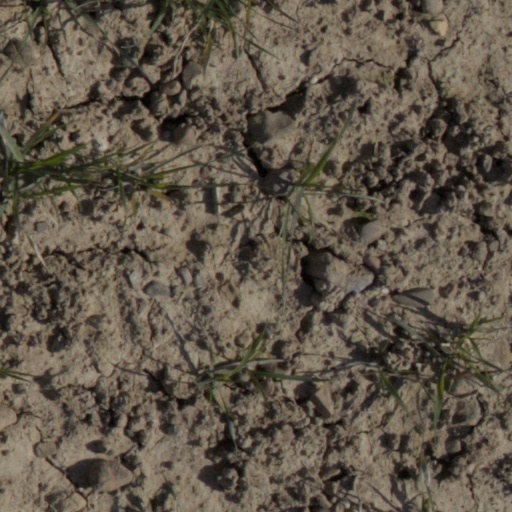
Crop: wheat